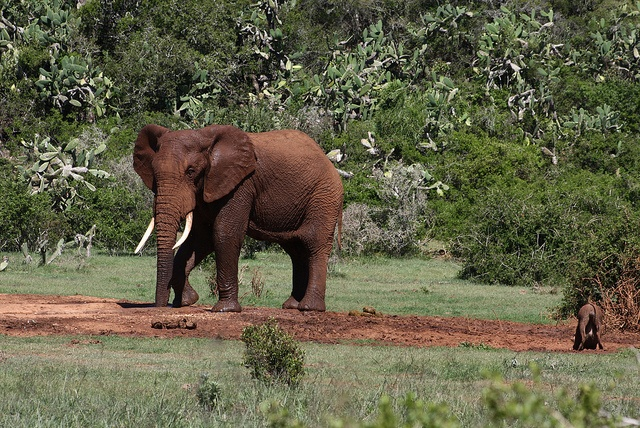
A tall brown elephant walking through a lush green forest.
An elephant is standing on a patch of mud in a green field, with a baby elephant standing nearby.
an elephant stnding next to a dirt path
A large elephant is walking through the dirt.
An elephant walking with its baby on a grassy plain.